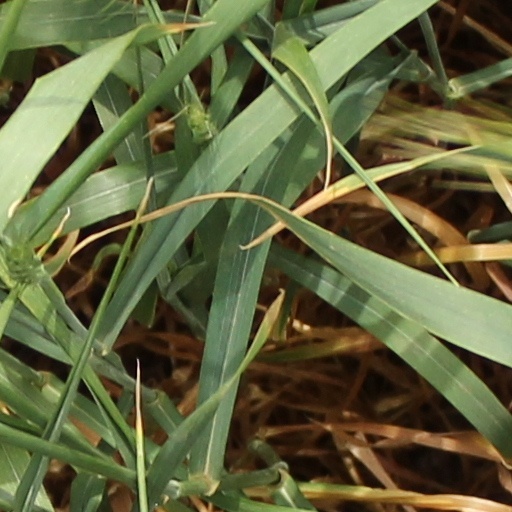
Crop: wheat